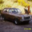
Label: automobile